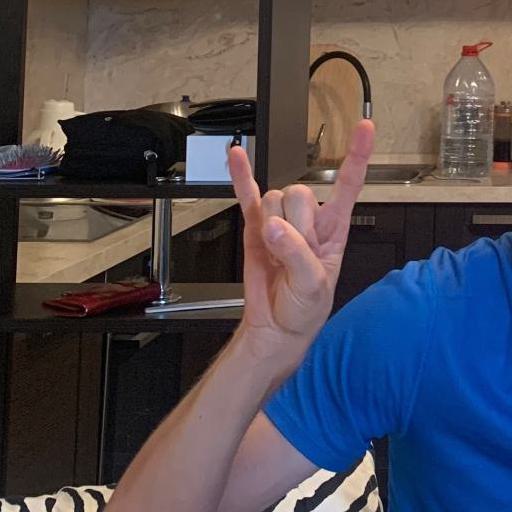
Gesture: rock